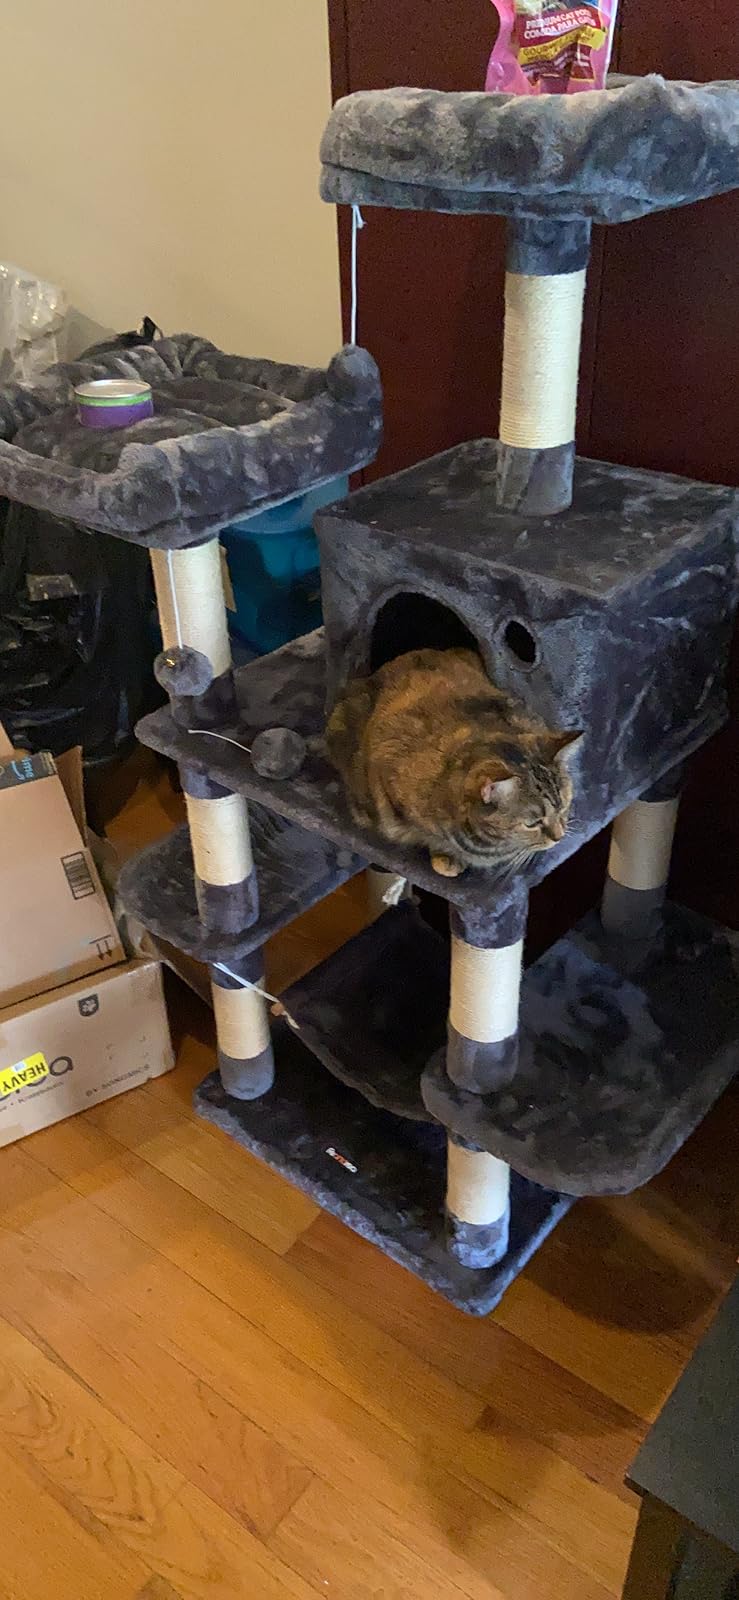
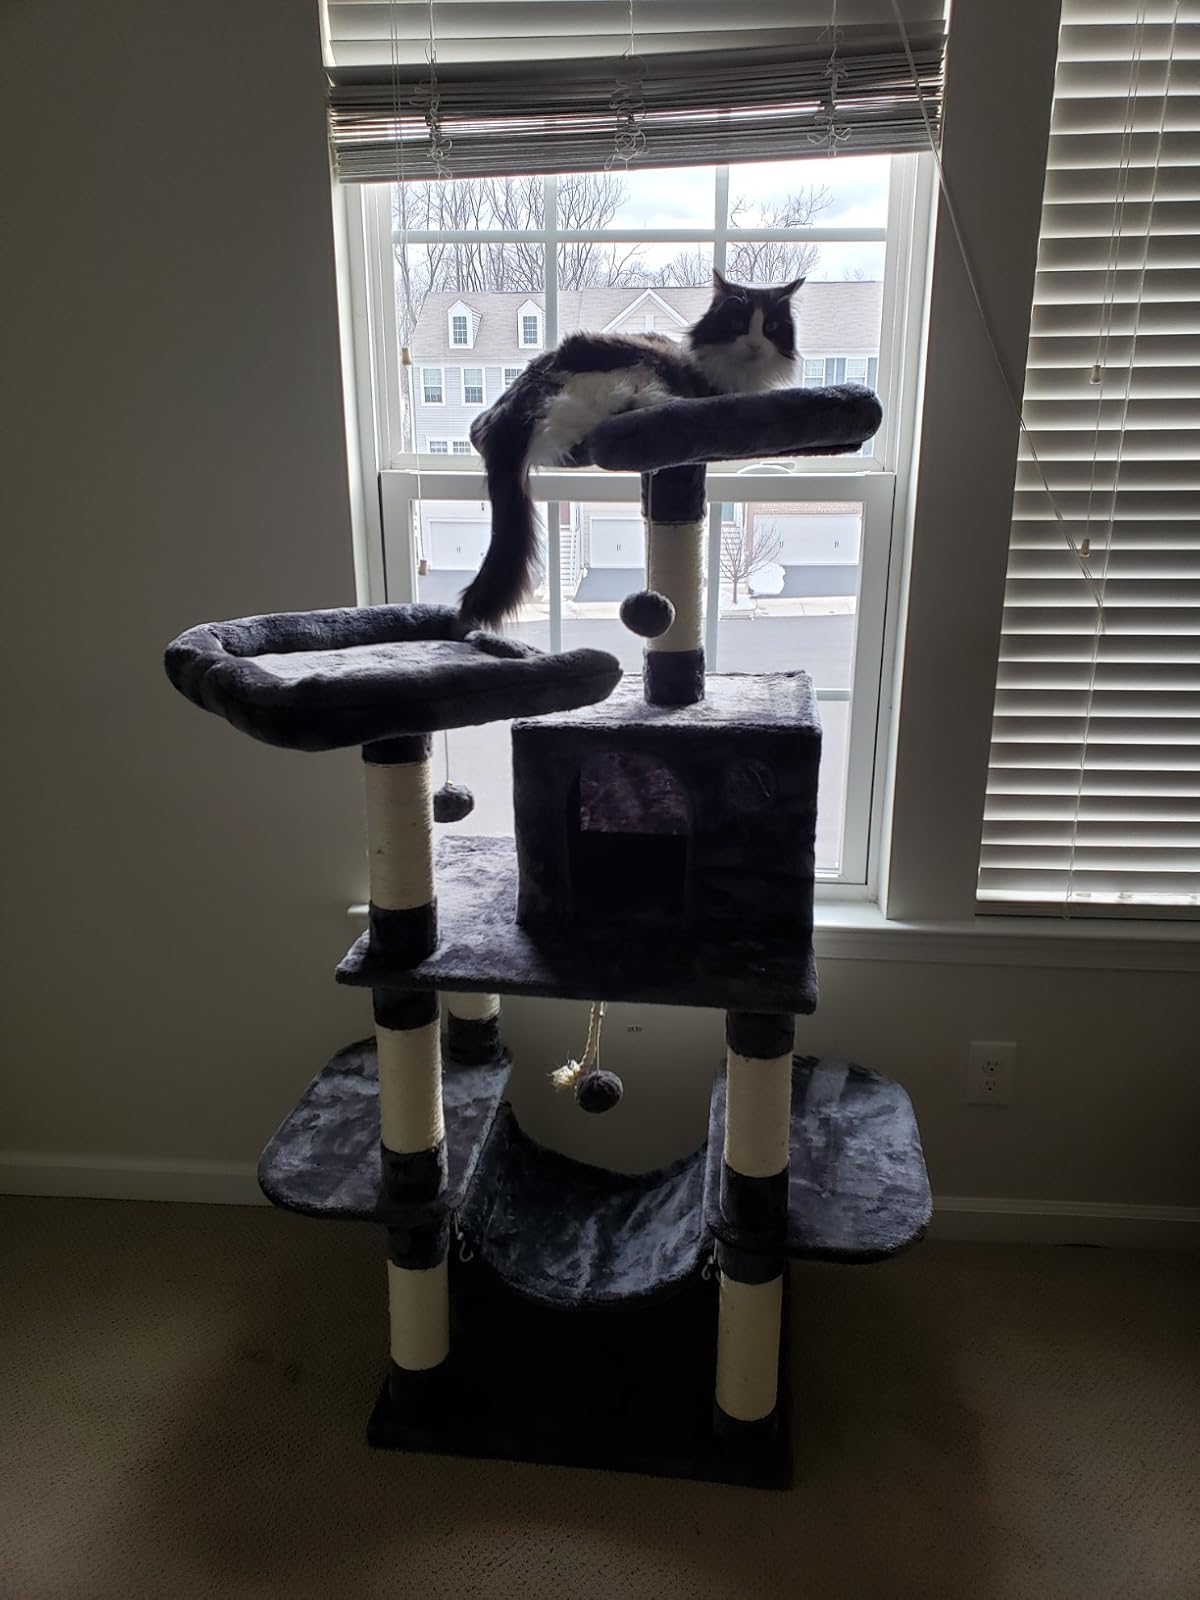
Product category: items_cat tree
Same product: yes